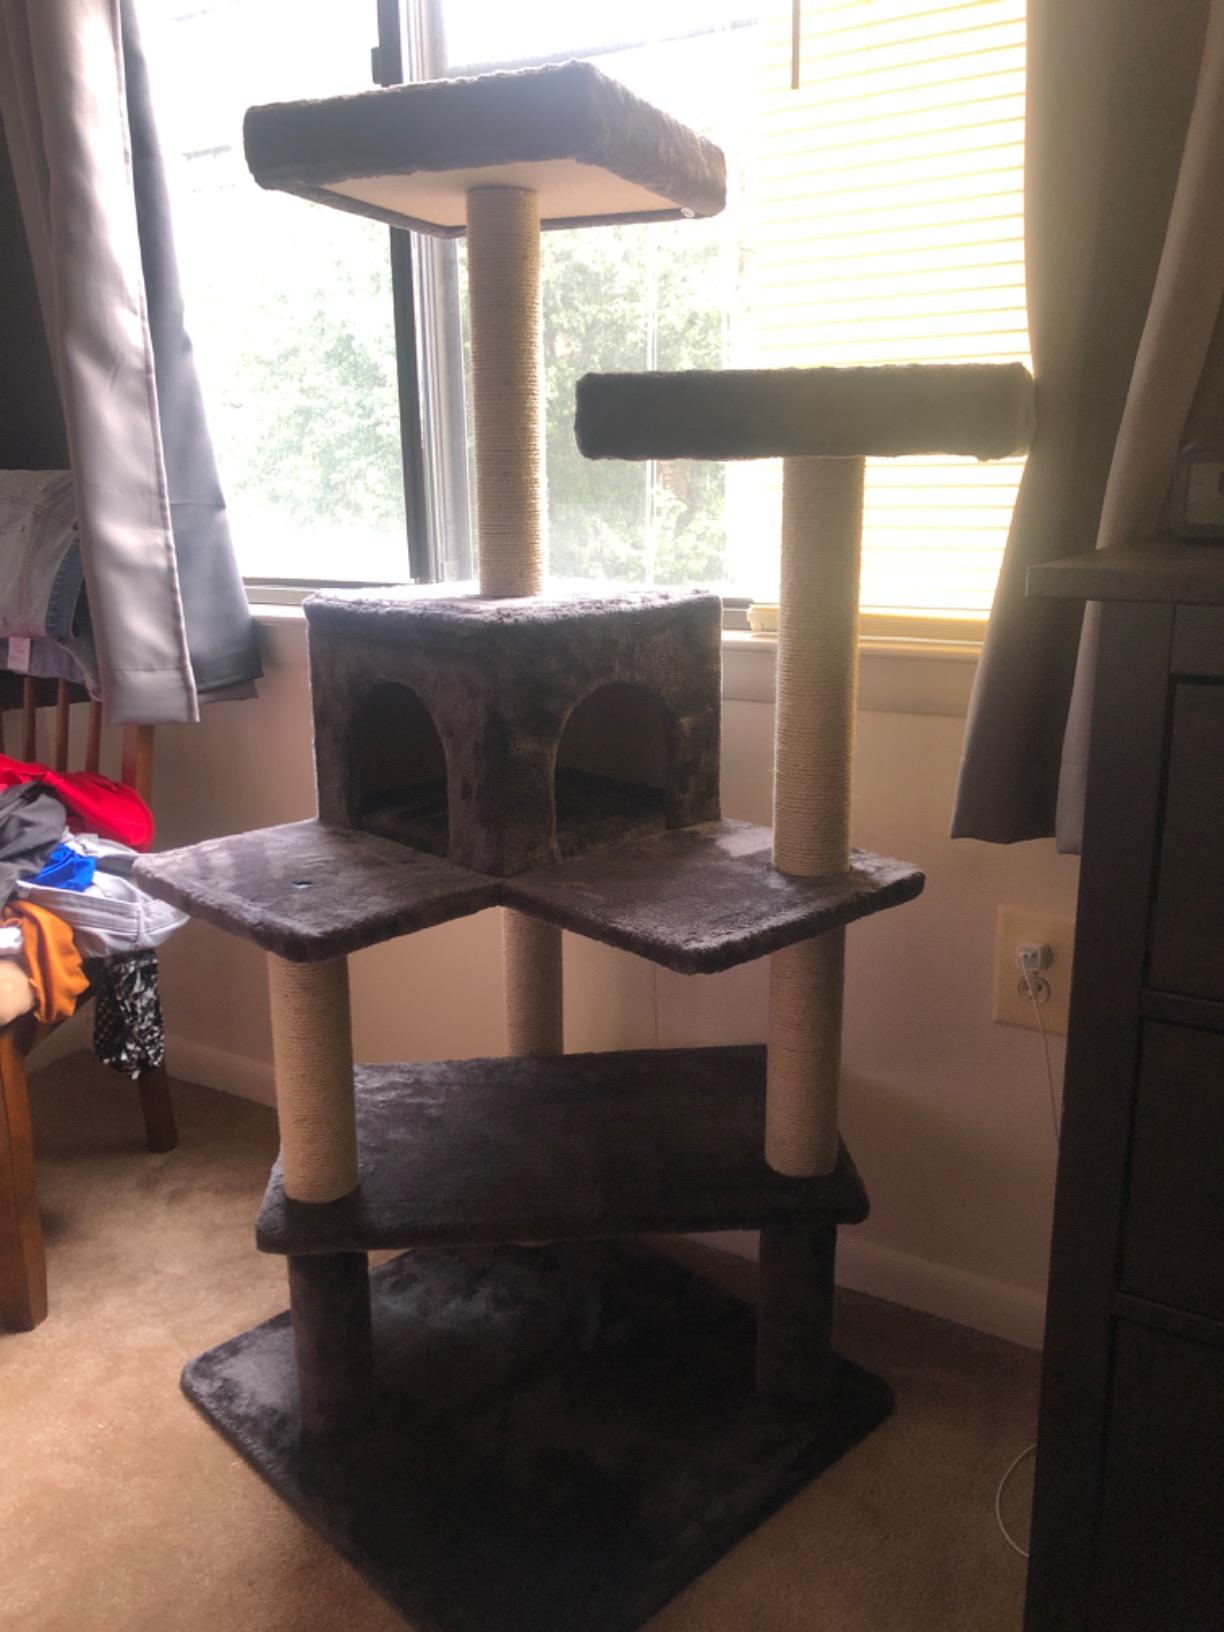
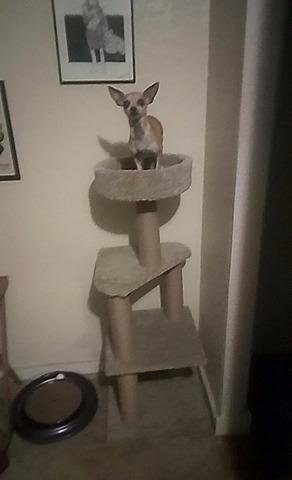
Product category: items_cat tree
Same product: no